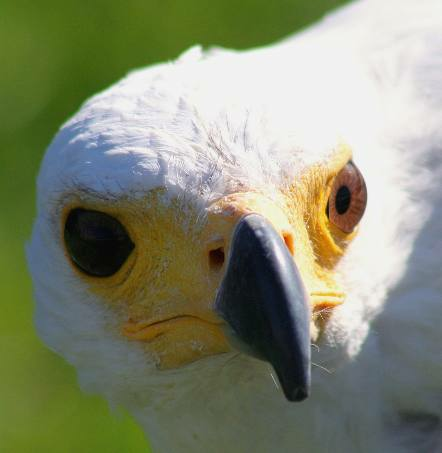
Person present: No